Disabled parking permits of the United States

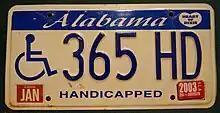
Alabama disabled plate

The following table, current as of 2020, shows the state agency responsible for issuing disabled parking placards, expiration of permanent/temporary placards, fees (if applicable, though additional and unnoted electronic payment processing and counter fees vary), and supplementary notes. Temporary permits can be issued for a lesser period of time by the recommendation of the physician affirming a driver or passenger's disability.